Seldwyla Folks

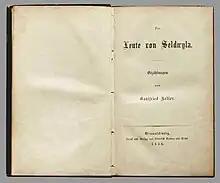
Title page from the first edition, 1856

Seldwyla Folks, also published as The People of Seldwyla, is a sequence of novellas by the Swiss writer Gottfried Keller. The ten stories are set around the fictional small town of Seldwyla in Switzerland. Each story is about an obsession or fixation that leads to excess, bigotry or self-indulgence.